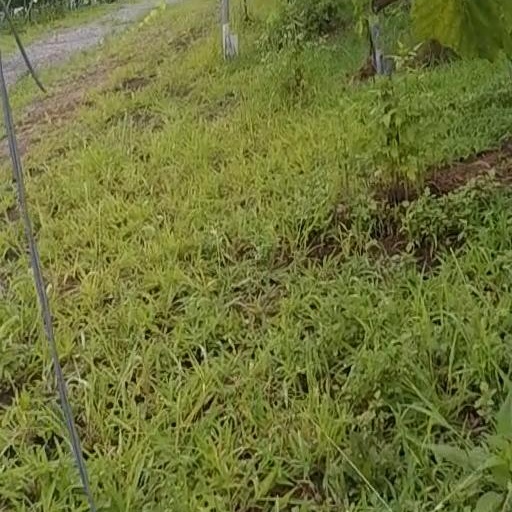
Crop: grape